Saint Gallen Group

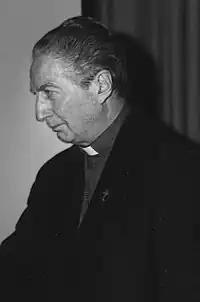
Cardinal Martini, the driving force of the Saint Gallen Group in its first years

The impetus for the discussions came from Bishop Ivo Fürer, who had been the secretary-general of the Council of the Bishops' Conferences of Europe from 1977 until 1995. When in 1993 the Vatican imposed a thorough reform of this council, Fürer was one of the members who felt that this meant the end of the main "raison d'être" of the council, viz. fostering collegiality among European bishops. In consultation with Cardinal Carlo Maria Martini, he decided to invite a group of cardinals, archbishops and bishops for frank, collegial discussions among themselves.